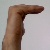
The image shows a hand gesture representing a space in Indian Sign Language.